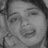
Emotion: sad